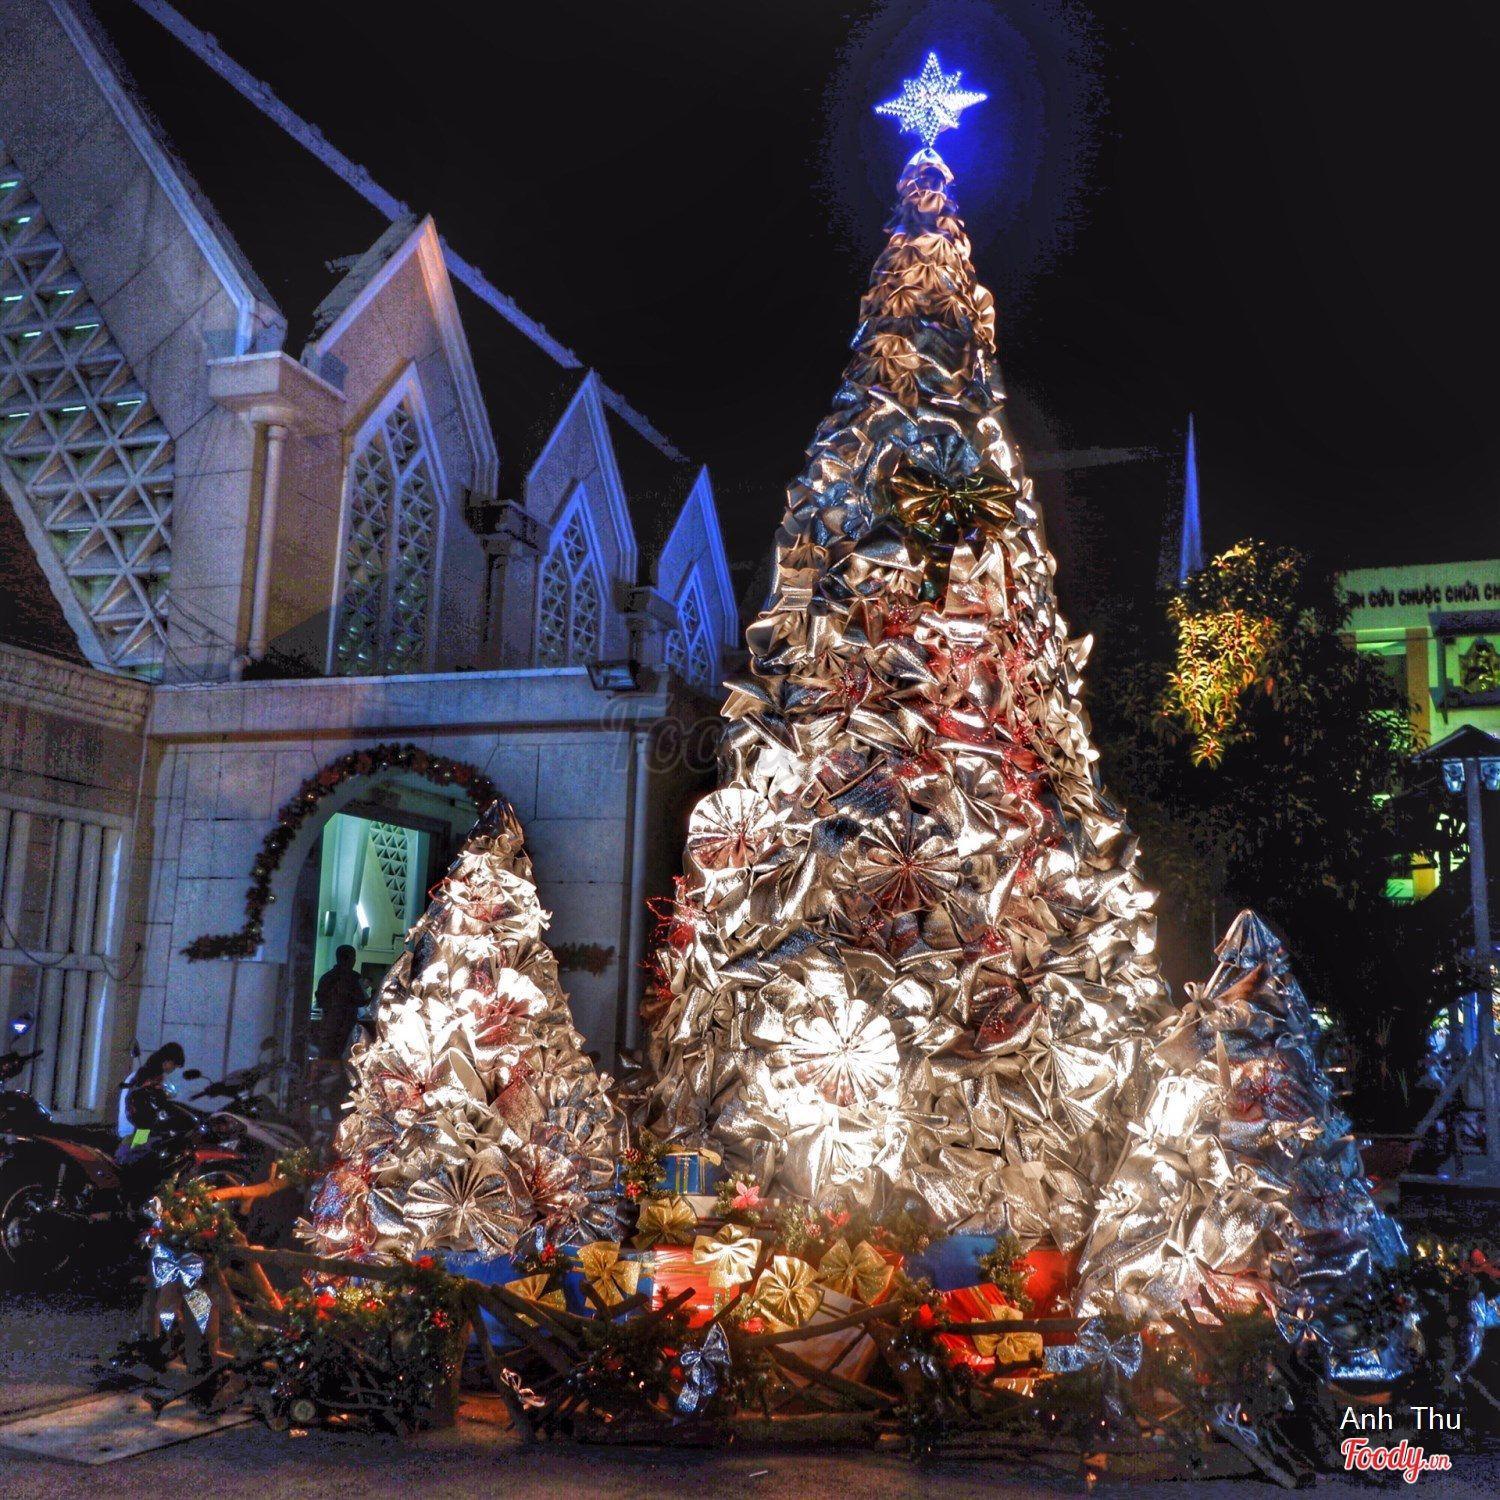
trên đỉnh của cây thông ở giữa có một bông tuyết